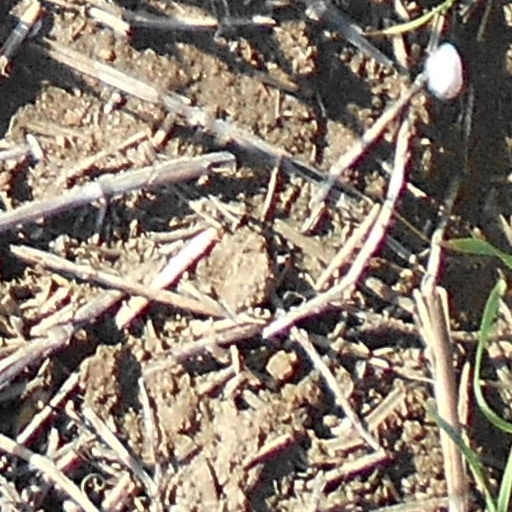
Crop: wheat